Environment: real
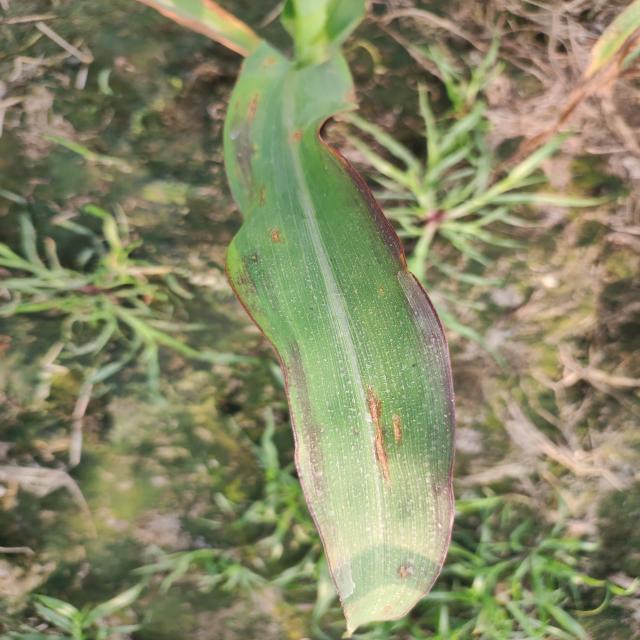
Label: phosphorus_deficiency